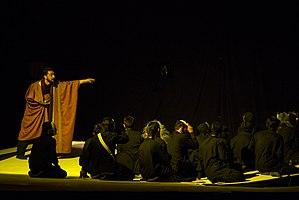
Le théâtre (Prononciation du titre dans sa version originale Écouter) est à la fois l'art de la représentation d'un drame ou d'une comédie, un genre littéraire particulier, et l'édifice dans lequel se déroulent les spectacles de théâtre. 贛語: 表演係舞臺藝術嗰一隻分支，佢係話一隻人或多隻人到一定嗰時間、空間裡頭，搦自簡呈現得人家看嗰一類藝術形式。 گیلکی: تئاتر ایته واژه ای ایسه یونانی که لوغت مین به معنی چیزی ایسه که اونه نیگاه کونده . که ایران دورون به زبان فارسی اونه ""نمایش"" گیدی. 한국어: 연극(演劇) 또는 극(劇)은 배우가 무대 장치 · 조명 · 음악 등의 도움을 받아, 연출자의 지도 아래 각본에 의해서 연기를 하여 관객에게 보이는 종합예술이다. Հայերեն: Թատրոնը արվեստի ճյուղ է, որտեղ արտահայտման հիմնական միջոցը դերասանն է, ով կիրառելով թատերական տարբեր հնարքներ, գործողությունների միջոցով հանդիսատեսին է հասցնում այն, ինչ կատարվում է բեմի վրա։